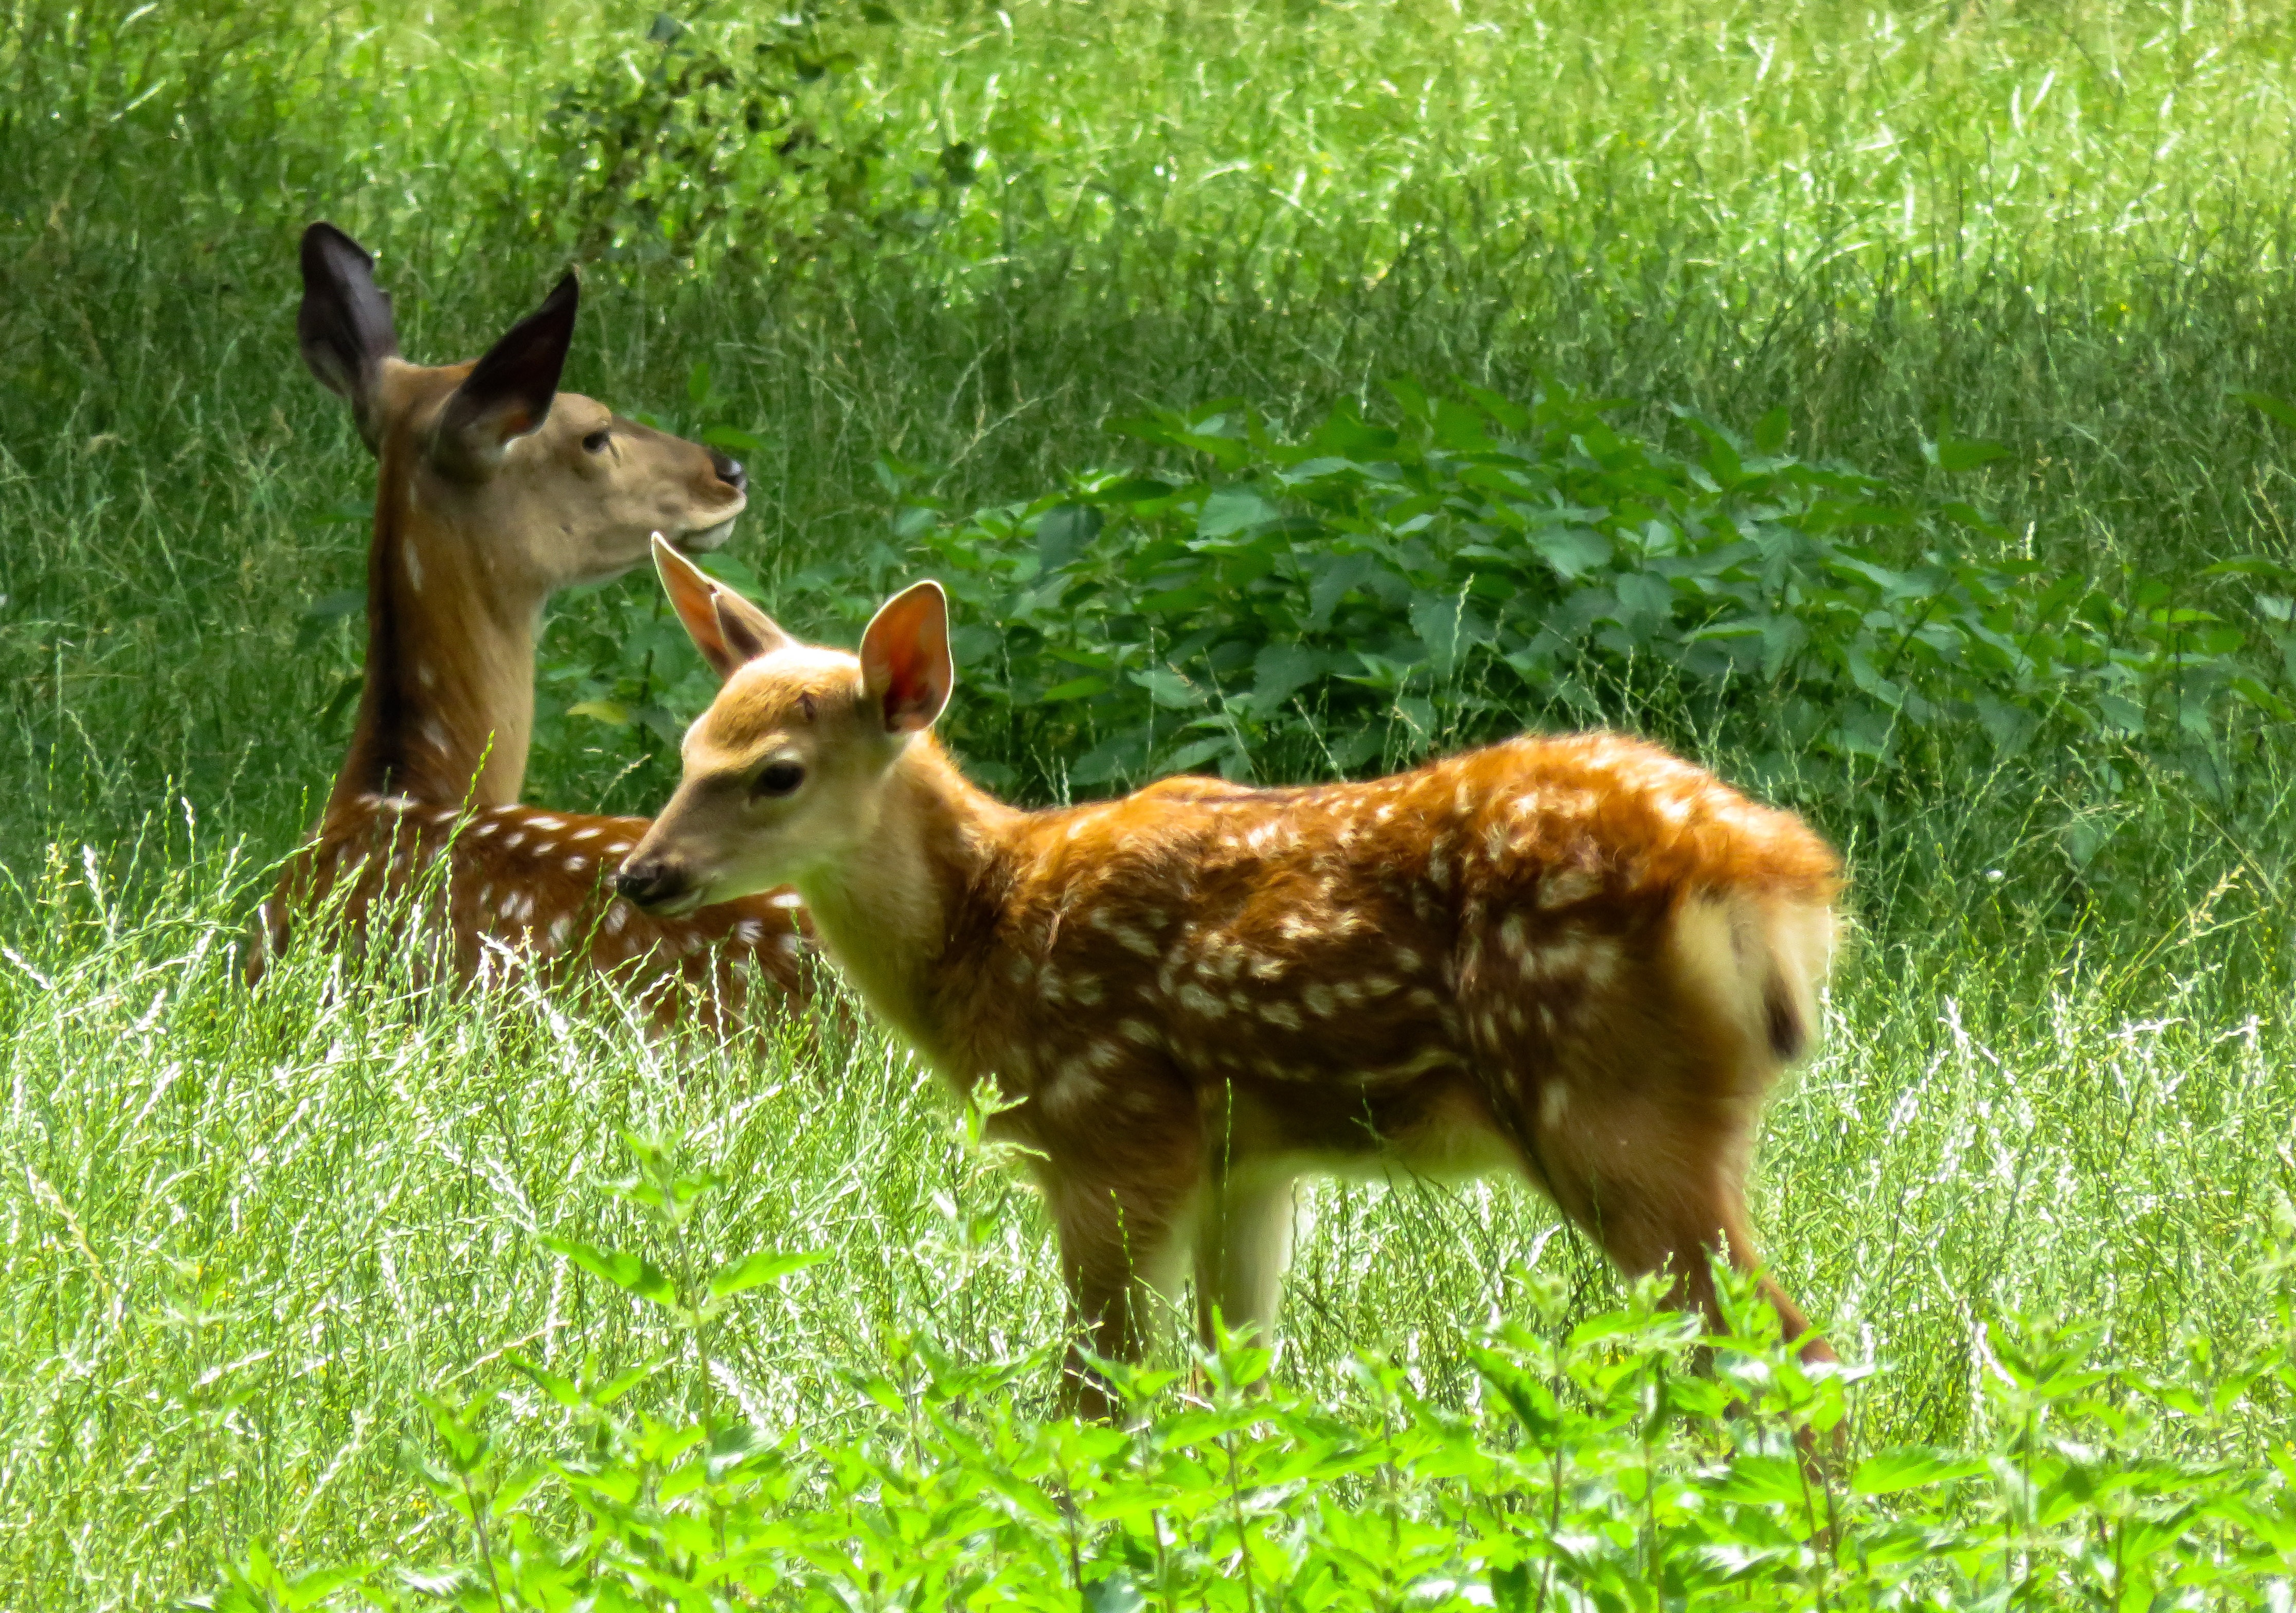
meadow, animal, wildlife, wild, mammal, fauna, red fox, vertebrate, hirsch, roe deer, scheu, fallow deer, young animal, kitz, red deer, white tailed deer, dog like mammal, kit fox, dhole